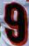
Number: 9